The International 2017

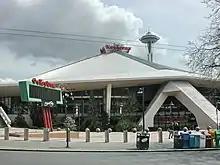
KeyArena in Seattle, the venue where the main event took place

The main event featured two brackets in a double-elimination tournament format. In the upper brackets, played to best-of-three, the winning team moved on, while the losing team would then be placed in respective rounds of the lower bracket. The winner of the upper bracket moved to the Grand Finals. The first round in the lower bracket was played as a best-of-one, with the loser being immediately eliminated. All other matches were best-of-three, with the winner of the lower bracket advancing to the Grand Finals, which was a best-of-five series, to face the winner of the upper bracket.